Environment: real
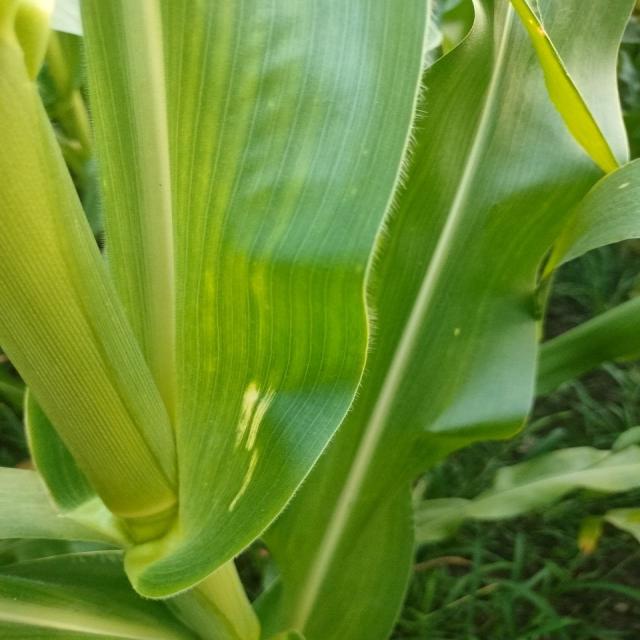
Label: northern_corn_leaf_blight